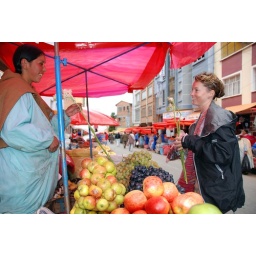
Giving a flower to a street stall owner in La Paz